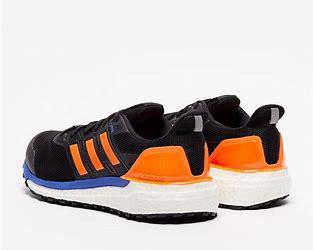
Brand: Adidas
Model: Supernova